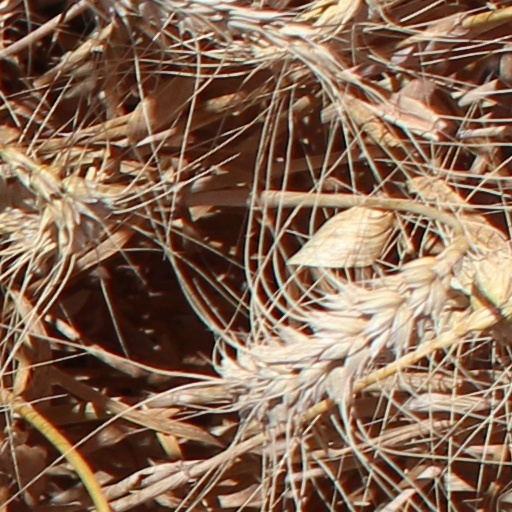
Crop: wheat